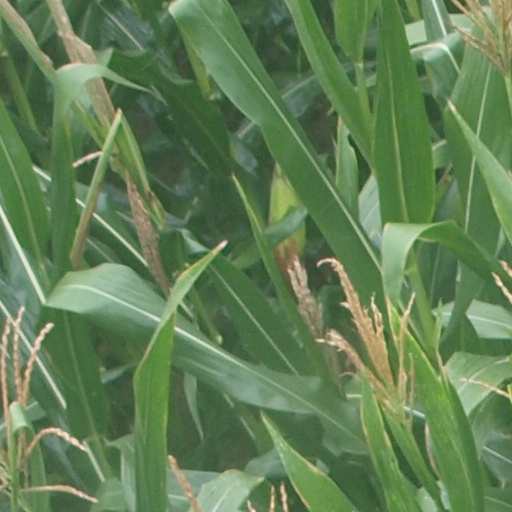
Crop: maize; corn